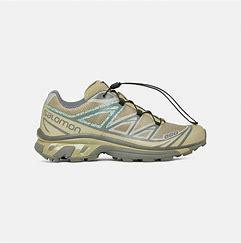
Brand: Salomon
Model: XT